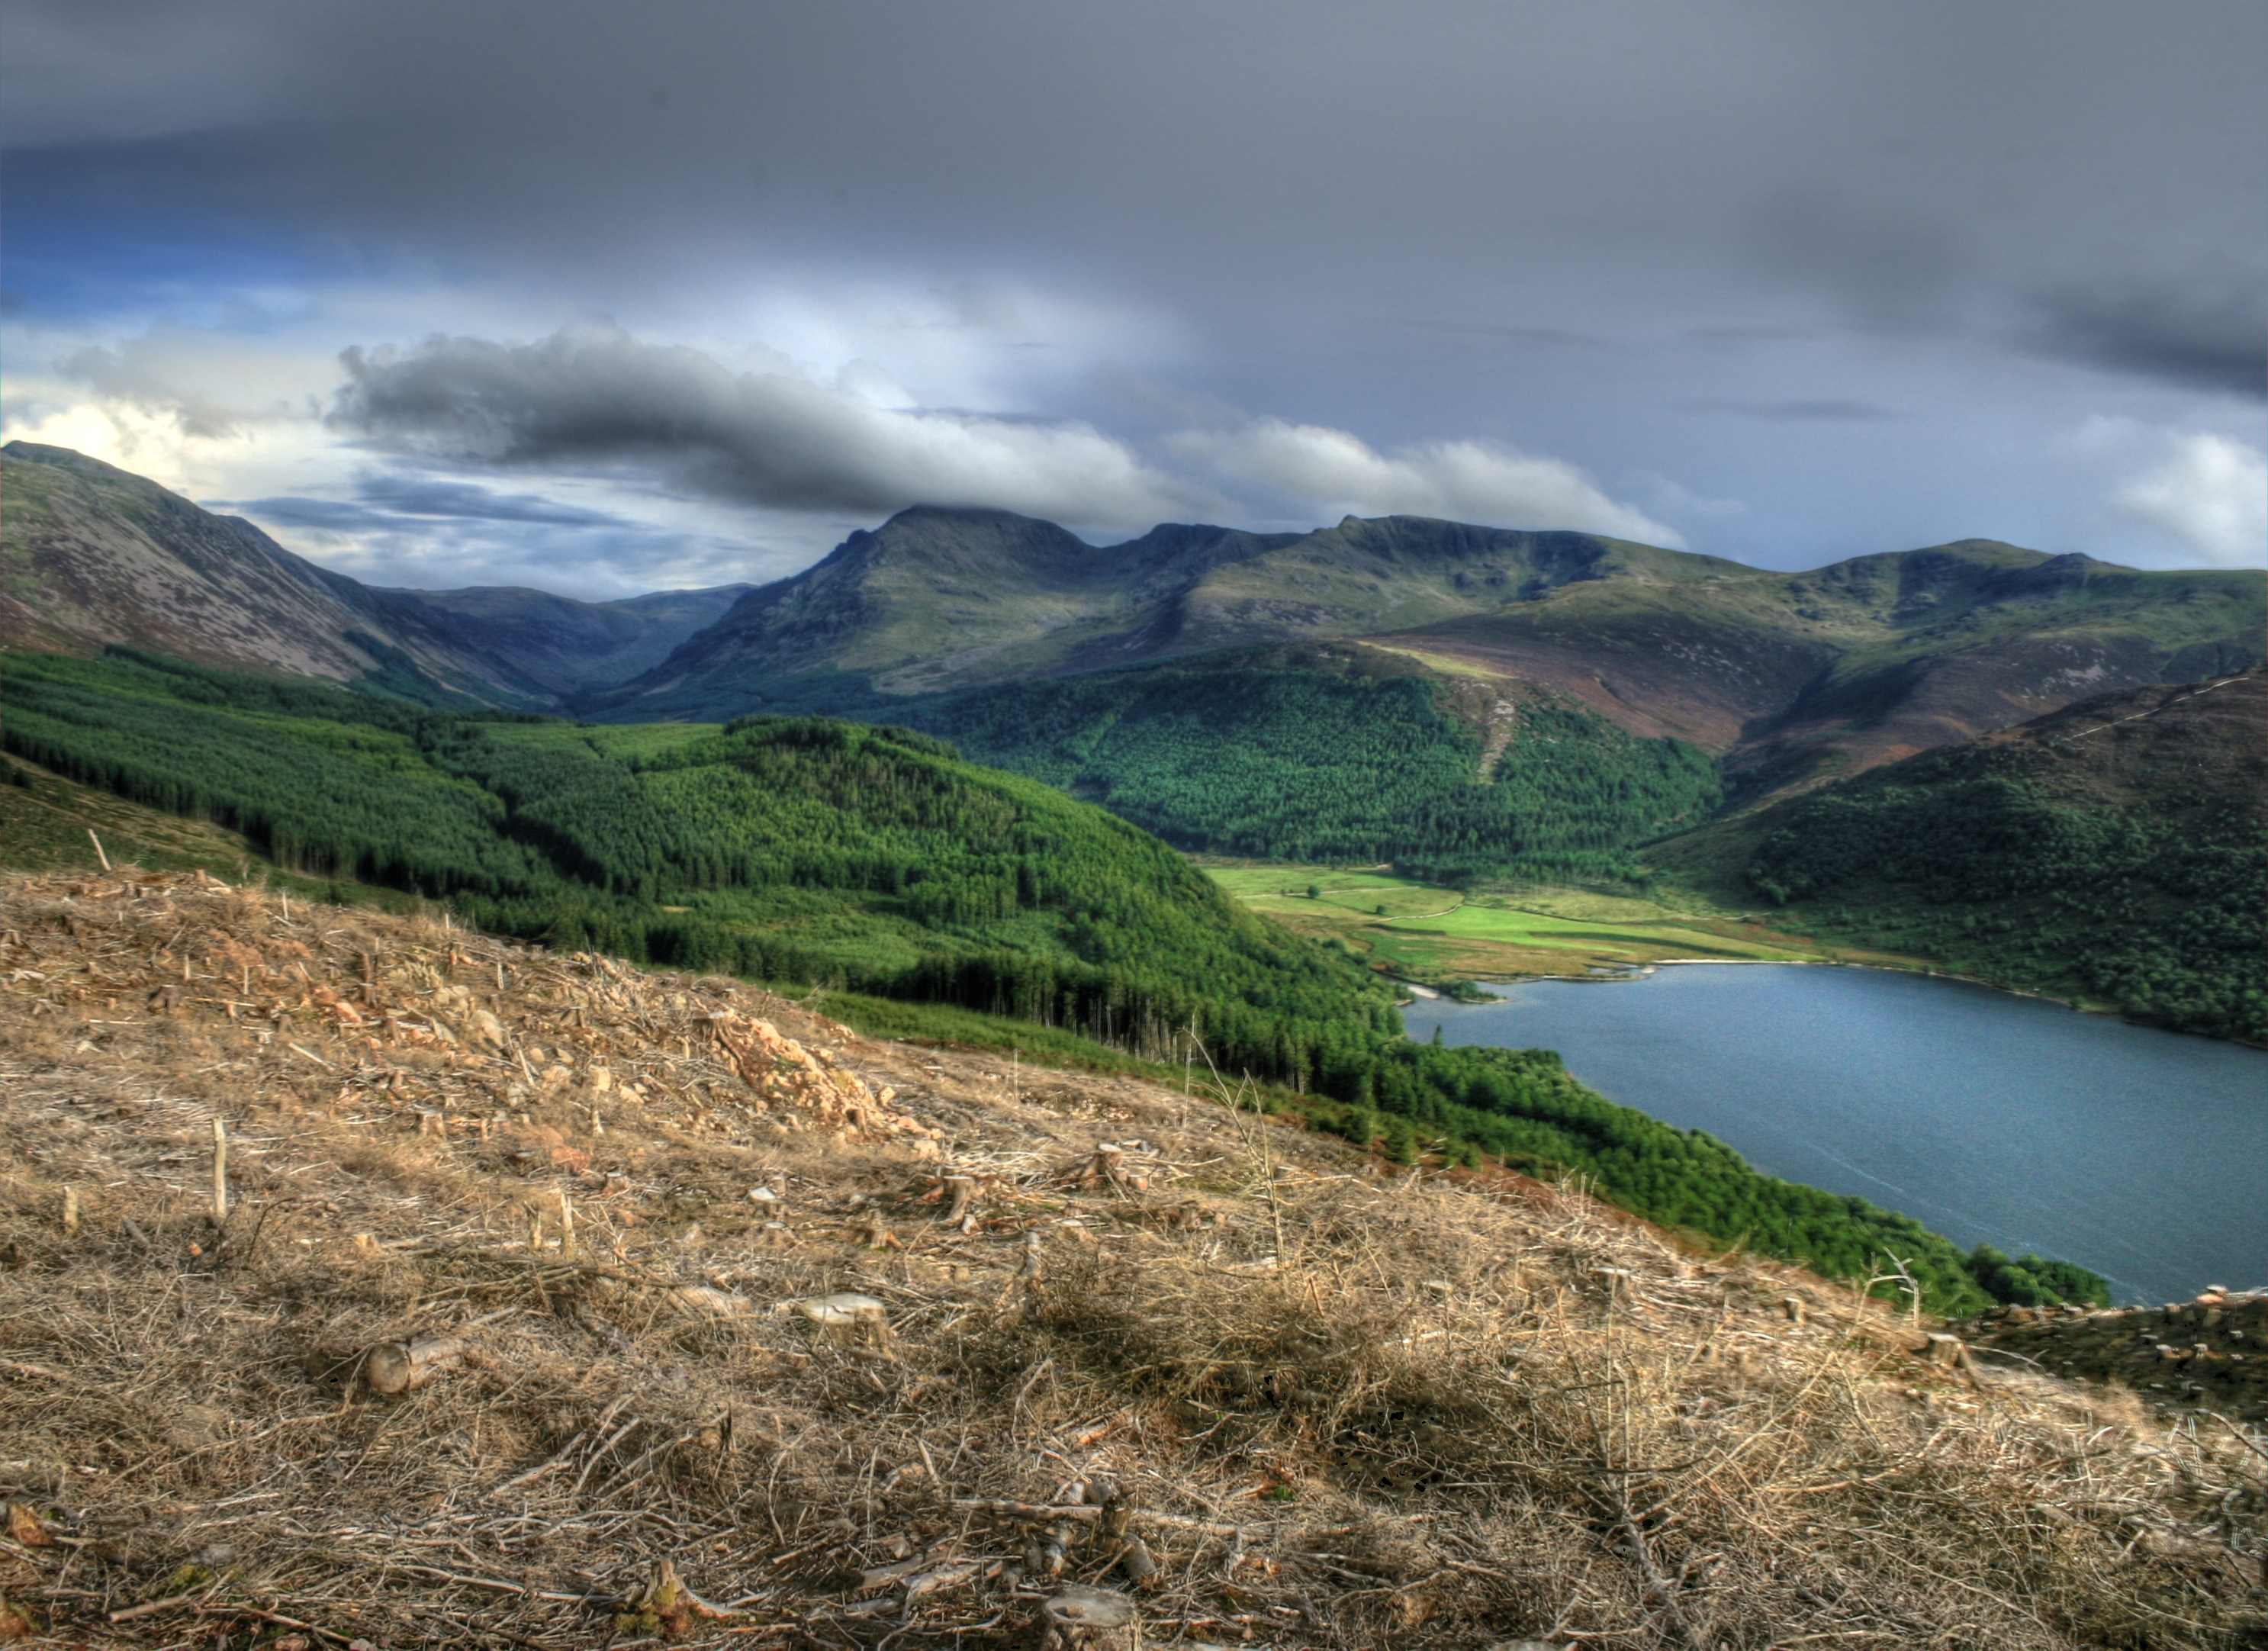
landscape, sea, coast, water, nature, wilderness, mountain, cloud, cloudy, hill, lake, valley, mountain range, fjord, reservoir, highland, ridge, clouds, plateau, day, forrest, fell, loch, rural area, landform, lake district, mountain pass, geographical feature, atmospheric phenomenon, mountainous landforms